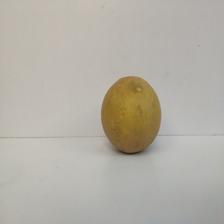
Size: Large